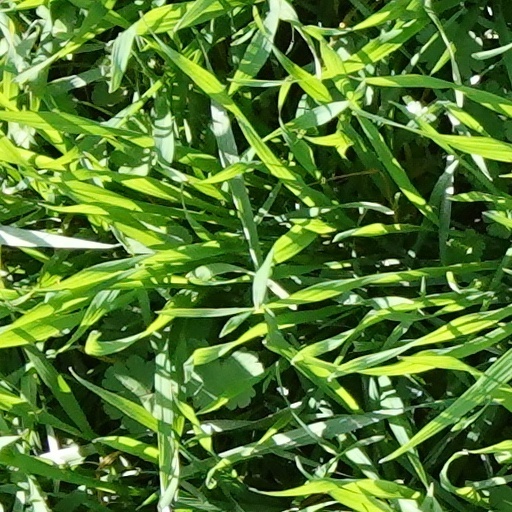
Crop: wheat